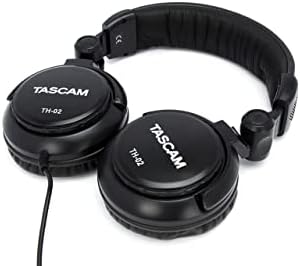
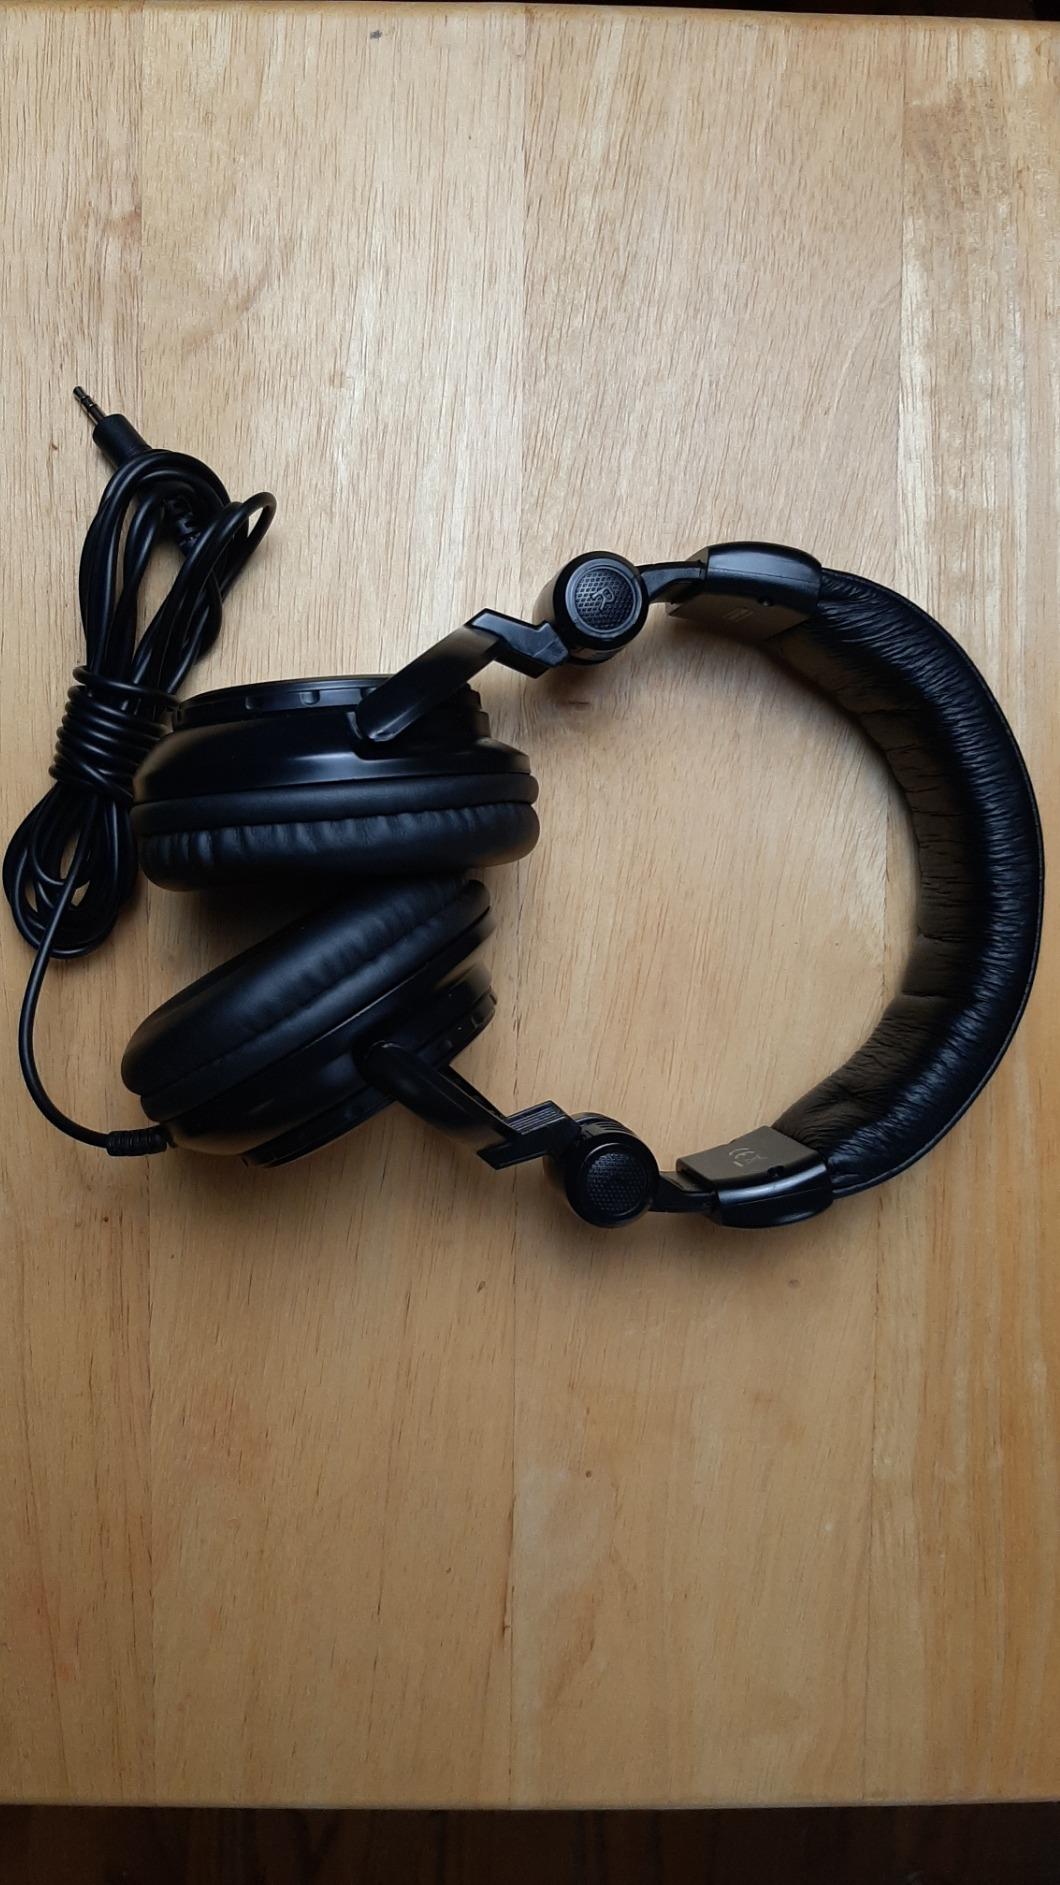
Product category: headphones
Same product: yes